Manja Tzatschewa

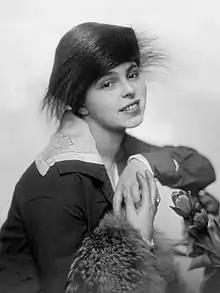
Tzatschewa in 1919

Manja Tzatschewa (February 10, 1897 – circa 1966) was a Bulgarian-born actress, who starred in many German silent films during the 1920s.